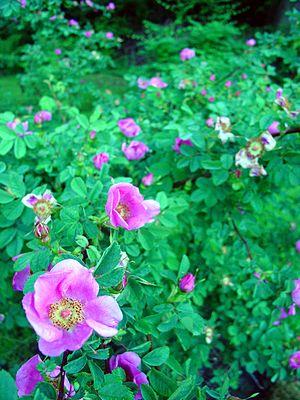
Le rosier de Nootka est une espèce de rosier classée dans la section des Cinnamomeae, originaire de la région du Nord-Ouest Pacifique en Amérique du Nord. Il tient son nom de la tribu amérindiennes des Nootkas.